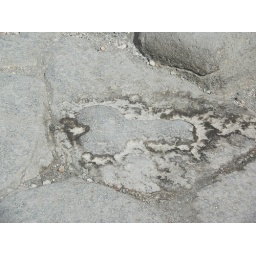
This figure imbedded in the stone road gives directions toward the house of ill repute.